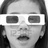
Emotion: surprise